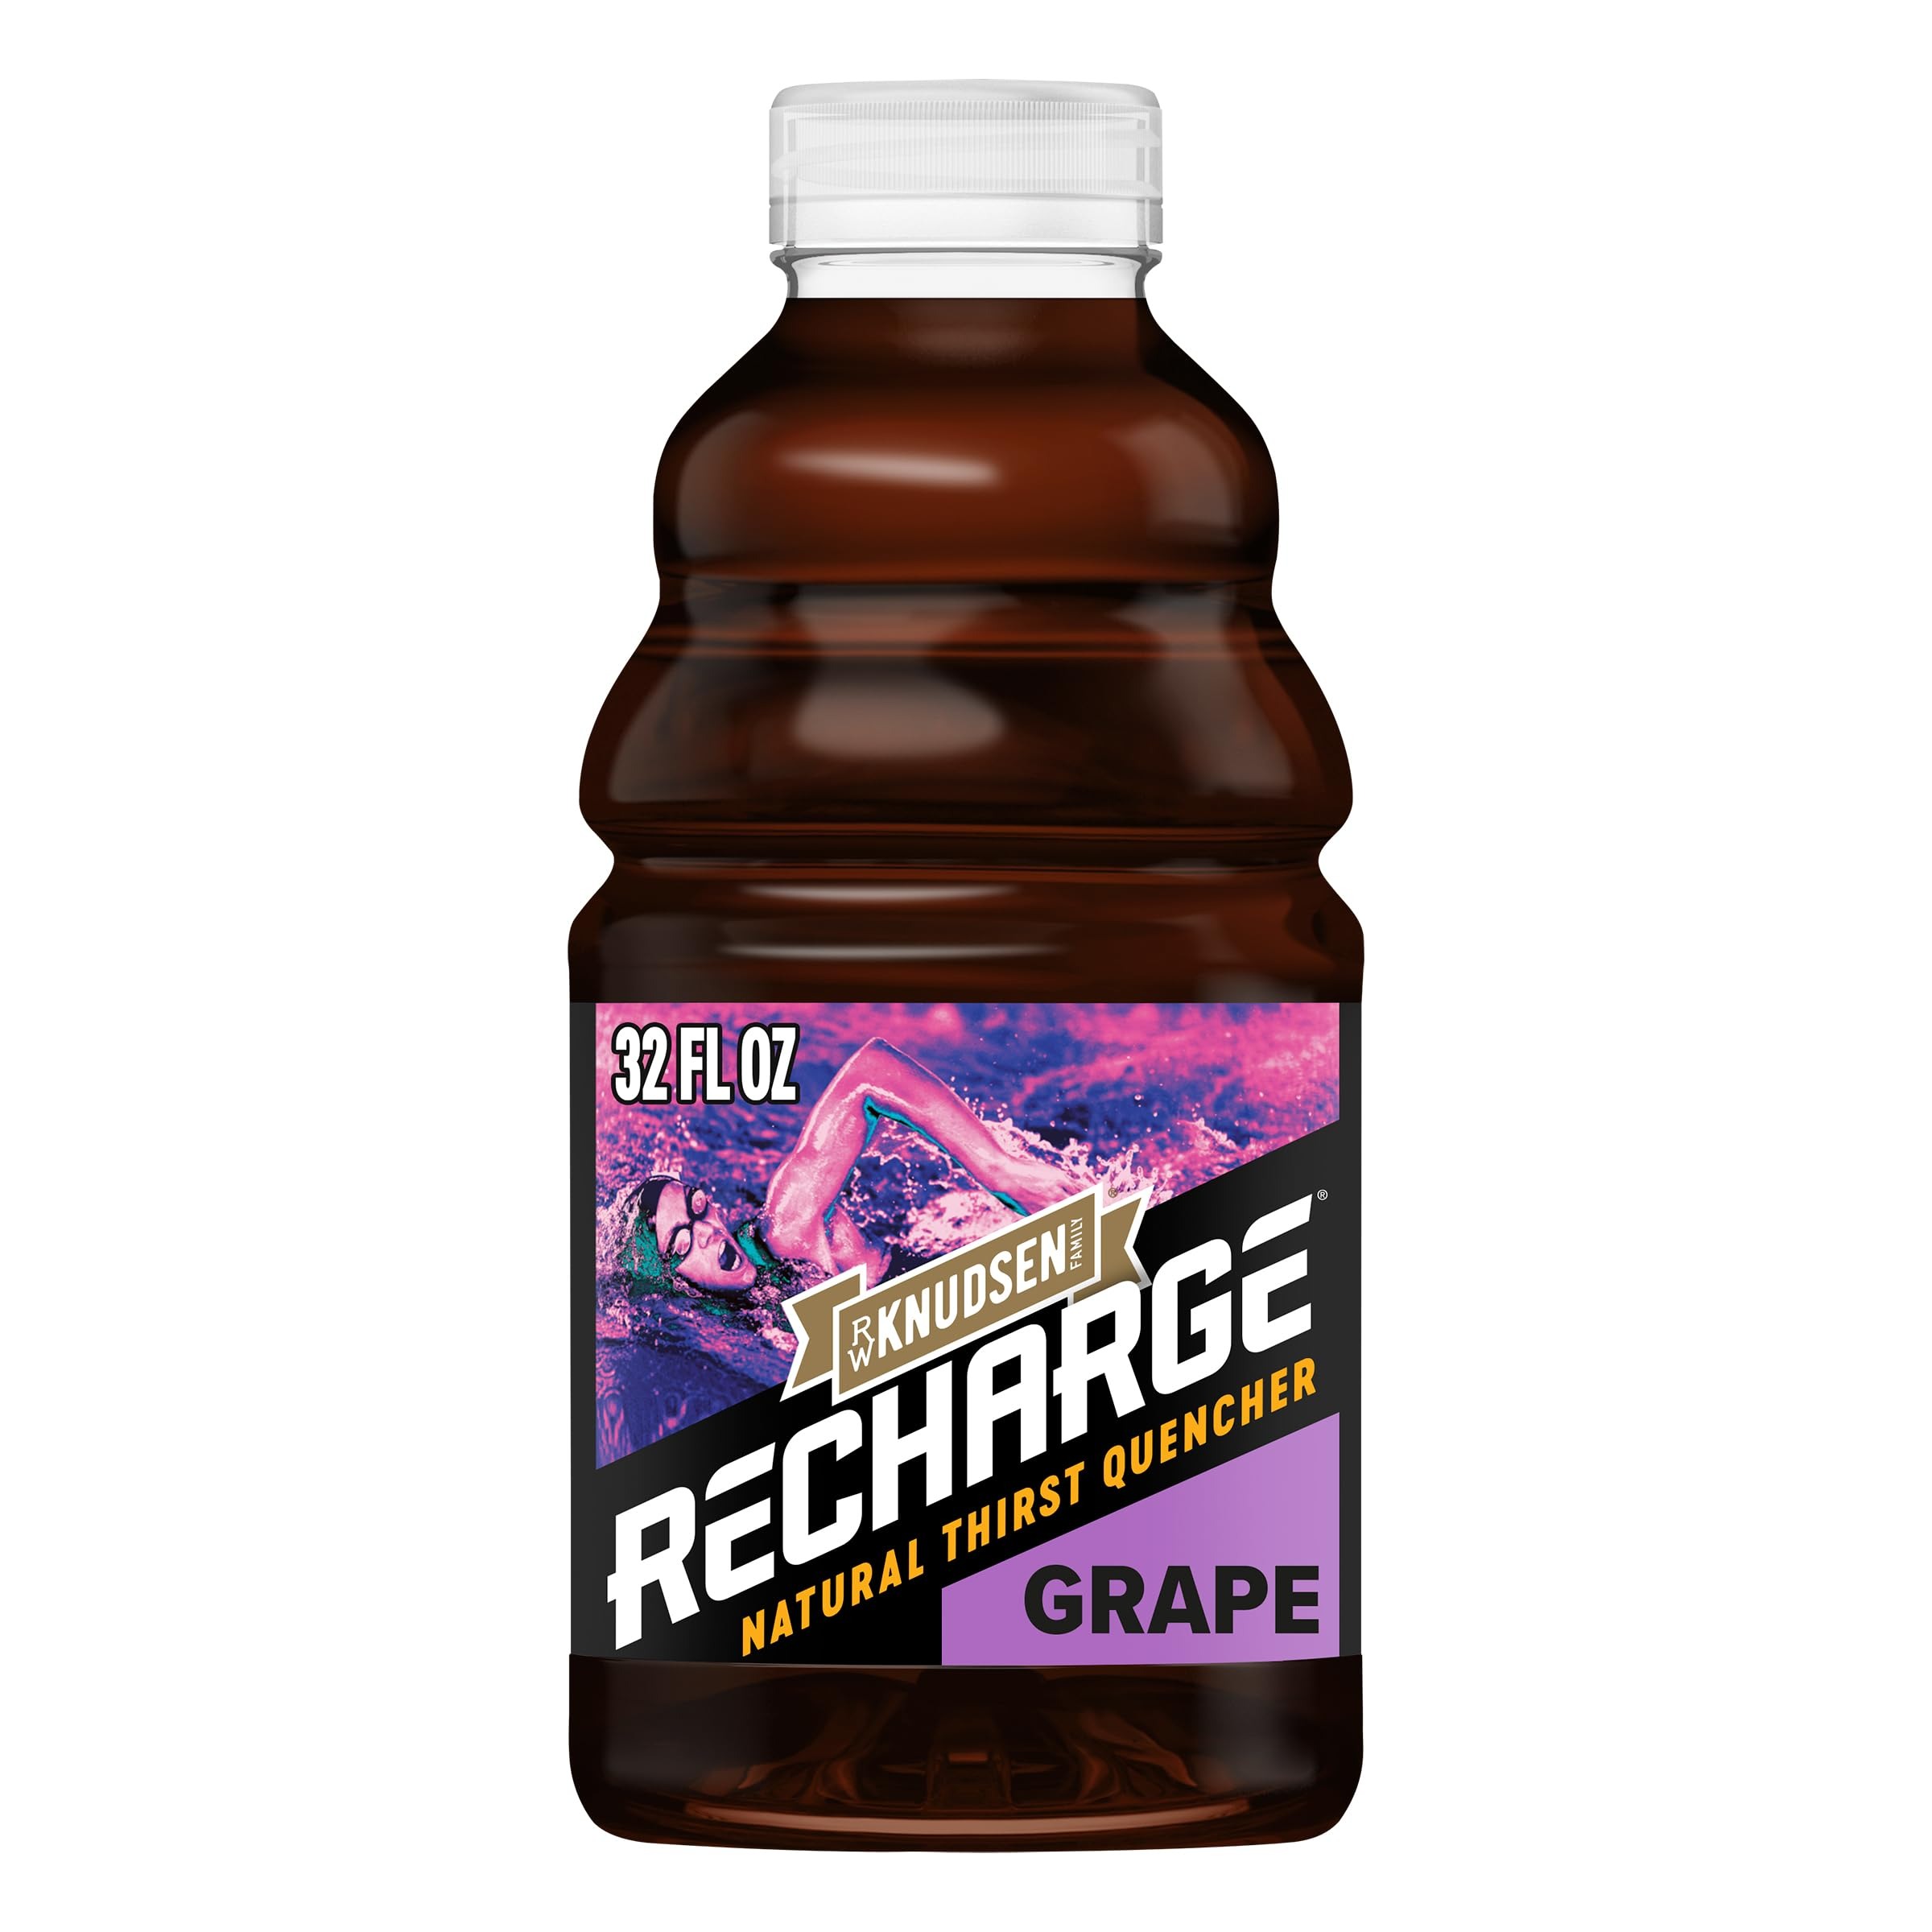
Item Name: R.W. Knudsen Recharge Grape Sports Drink with Electrolytes, 32 fl oz (Pack of 6)
Bullet Point 1: No artificial flavors or artificial preservatives
Bullet Point 2: Non-GMO Project verified
Bullet Point 3: Loaded with electrolytes to keep you fueled and hydrated
Bullet Point 4: Made with all-natural fruit juice
Bullet Point 5: Perfect for refueling after a long workouts
Value: 192.0
Unit: Fl Oz

Price: 48.32